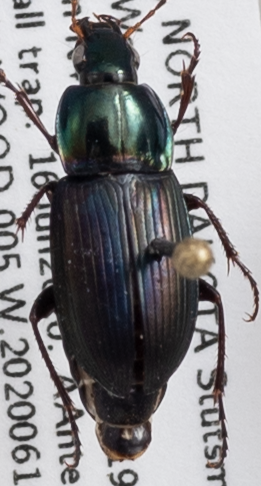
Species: Poecilus lucublandus
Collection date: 2020-06-16
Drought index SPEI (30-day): -2.09
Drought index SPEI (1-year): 2.09
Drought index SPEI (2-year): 1.69